Selim III

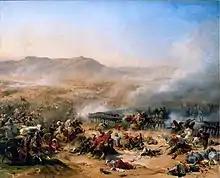
French campaign in Egypt and Syria against the Mamluk and Ottoman forces.

Selim III profited by the respite to abolish the military tenure of fiefs; he introduced salutary reforms into the administration, especially in the fiscal department, sought by well-considered plans to extend the spread of education, and engaged foreign officers as instructors, by whom a small corps of new troops called "Nizam-I Cedid" were collected and drilled in 1797. This unit comprised Turkish peasant youths from Anatolia and was supplied with modern weaponry.